Ops (B)

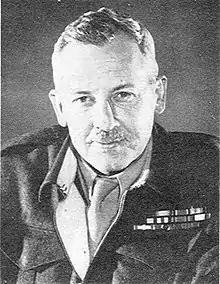
General Frederick E. Morgan, COSSAC, established Ops (B) in April 1943 following pressure from John Bevan

In March 1943, General Frederick E. Morgan was appointed Chief of Staff to the Supreme Allied Commander (Designate) (COSSAC), and tasked with operational planning in Northwest Europe. Morgan's operational orders from Allied high command, received in April, referred to "an elaborate camouflage and deception" with the dual aim of keeping German forces in the west, and drawing the Luftwaffe into an air battle. The cross-channel invasion had already been postponed until 1944, and the main Allied push that year was toward southern Europe. Morgan's overall task was to help keep the enemy away from the fighting.